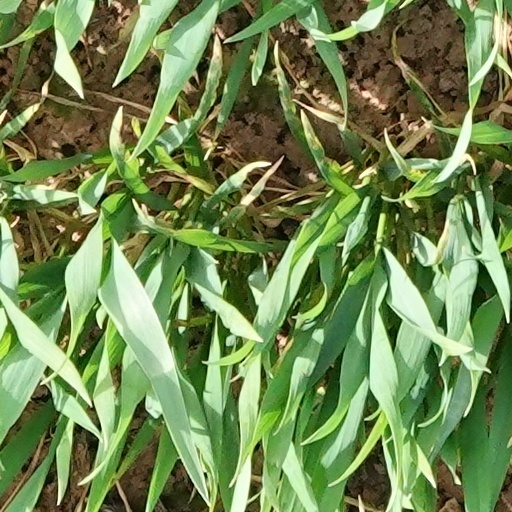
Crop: wheat